Stratford International station

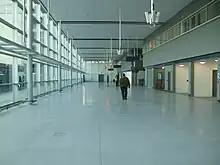
High Speed 1 station concourse

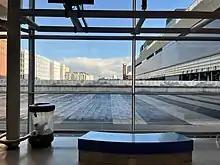
View from the station

The station is on the High Speed 1 railway between and . As the station lies just inside the eastern boundary of the London Olympic Park, much of the surrounding land was little more than a construction site until mid-2012.